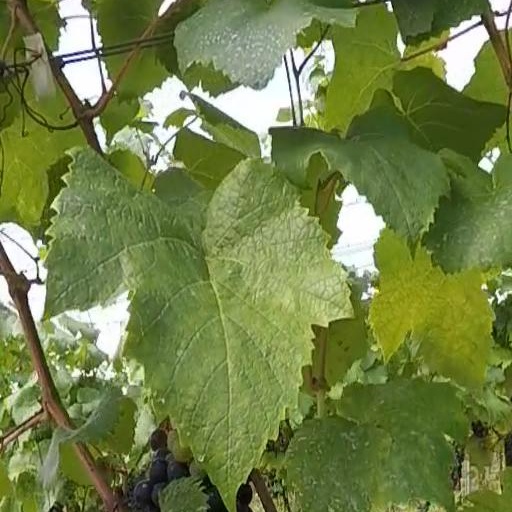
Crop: grape